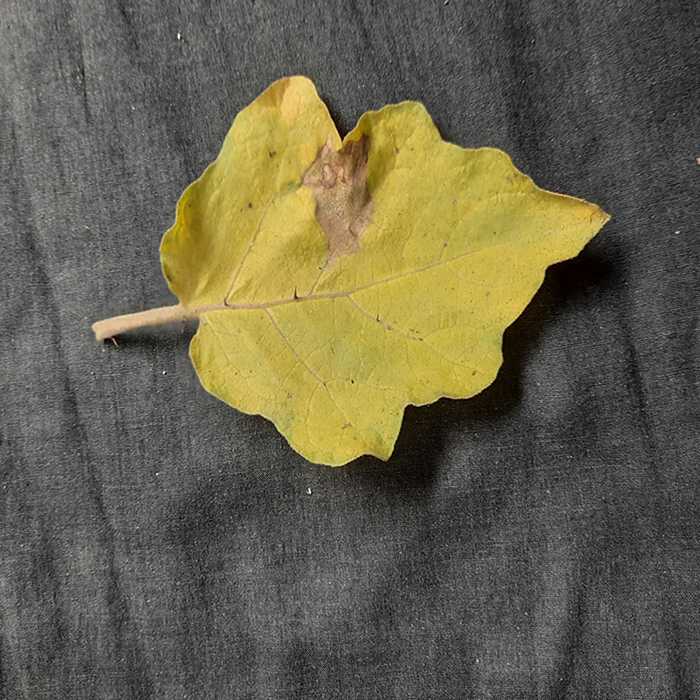
Plant: Eggplant
Label: Eggplant verticillium wilt